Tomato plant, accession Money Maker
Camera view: bottom (45 deg); turntable rotation: 270 degrees
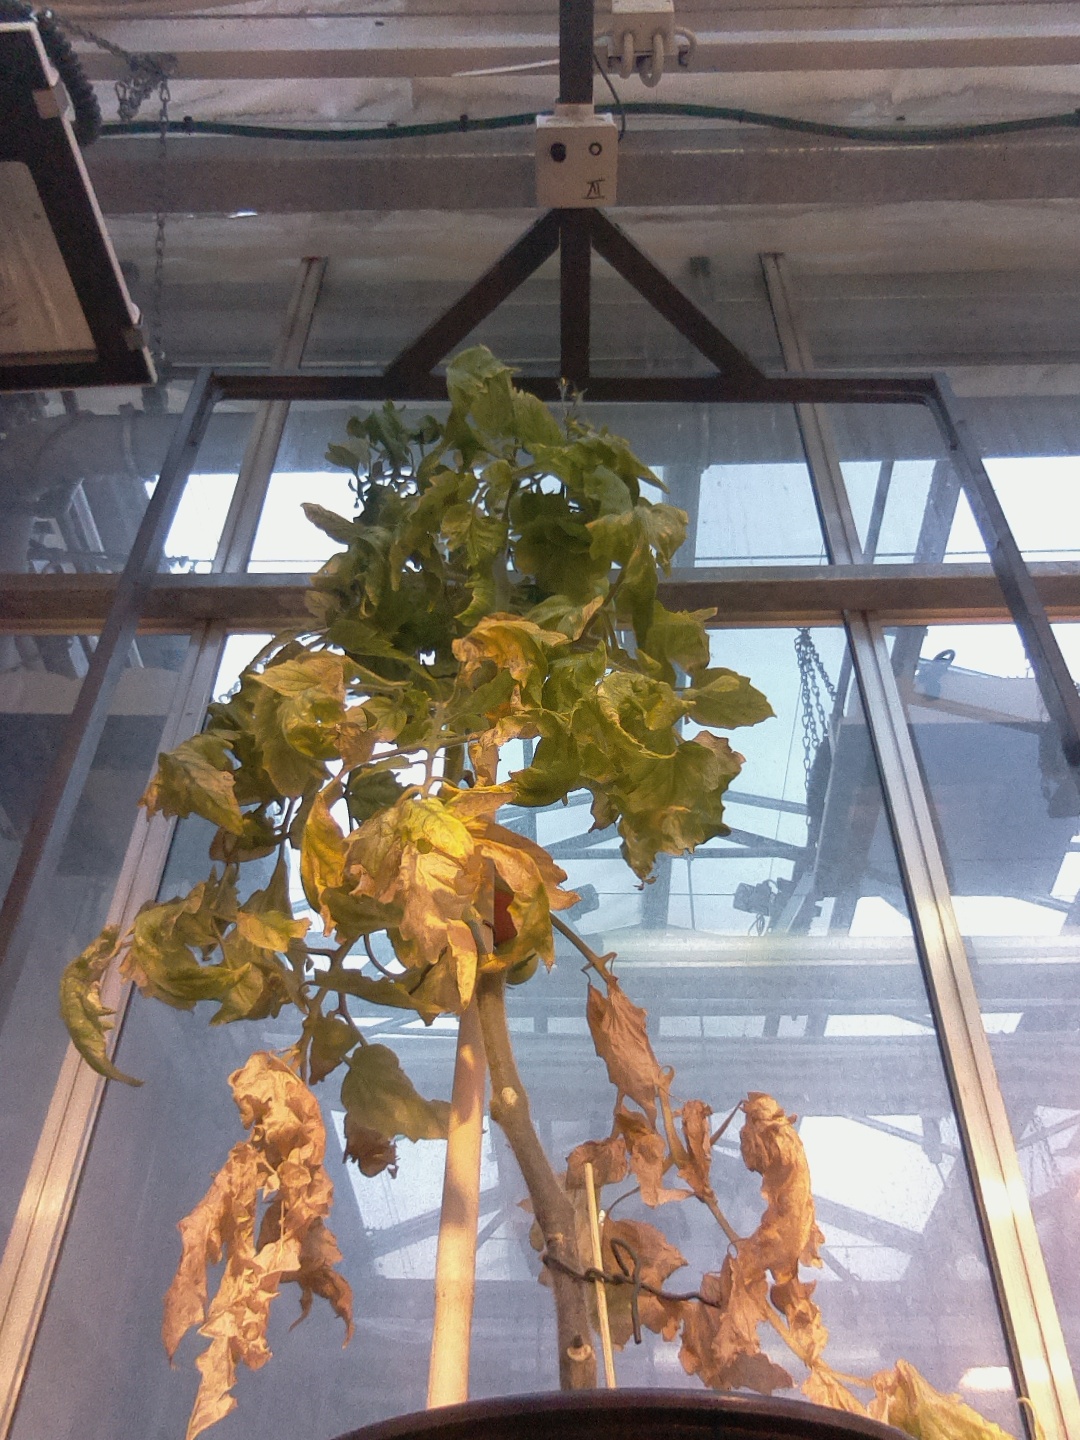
BBCH growth stage 83: 30%-40% of fruits show typical fully ripe color